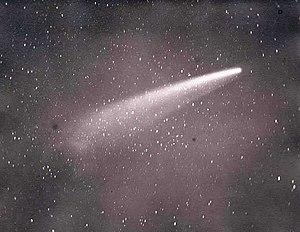
La grande comète de septembre 1882, C/1882 R1, est une comète rasant le Soleil qui appartient au groupe de Kreutz. Elle devient brusquement visible à l'œil nu le 1ᵉʳ septembre 1882 et est signalée pour la première fois par de nombreuses personnes depuis le cap de Bonne-Espérance et le golfe de Guinée.
Sir David Gill est un astronome écossais qui a effectué la majeure partie de sa carrière en Afrique du Sud.